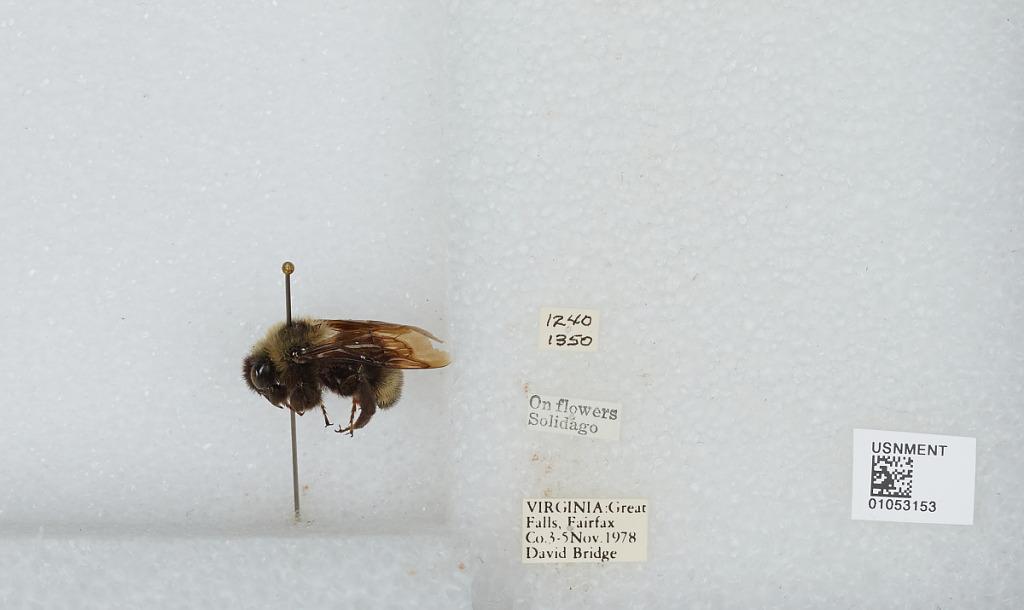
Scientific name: Bombus sp.
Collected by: D. Bridge
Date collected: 1978-11-3
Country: United States
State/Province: Virginia
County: Fairfax
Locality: Great Falls
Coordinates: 38.9969, -77.2547